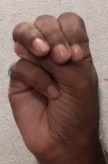
ASL sign: M